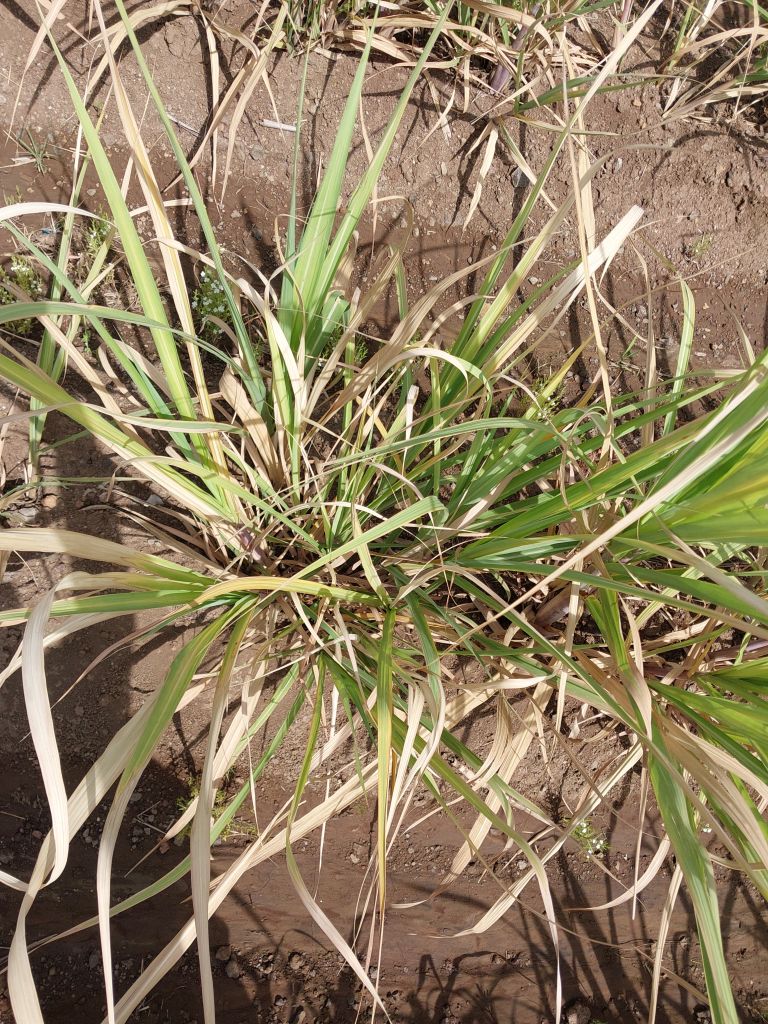
Label: Grassy shoot